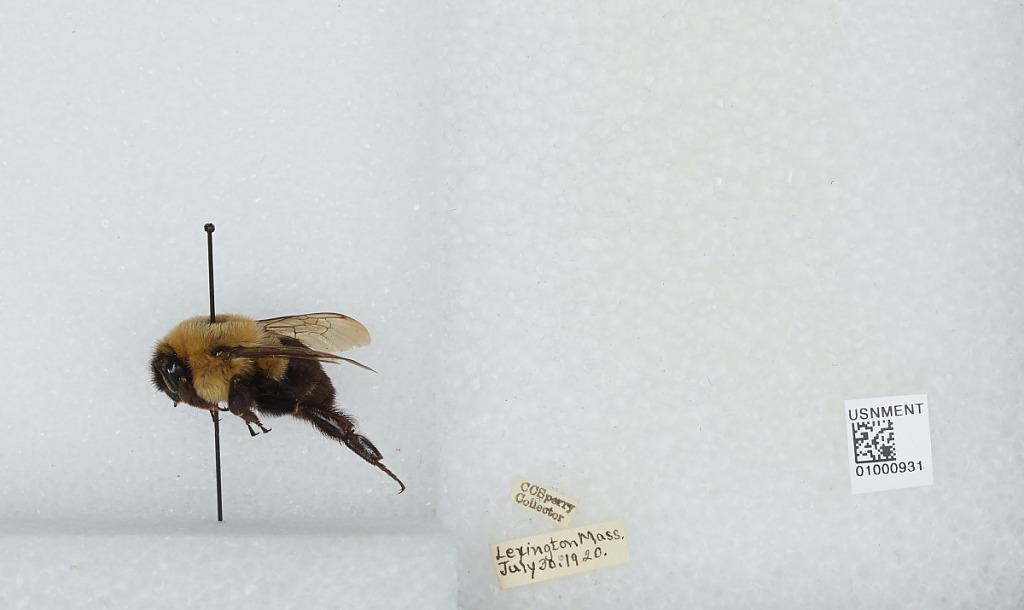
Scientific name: Bombus (Pyrobombus) impatiens Cresson
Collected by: C. Sperry
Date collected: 1920-7-30
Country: United States
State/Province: Massachusetts
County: Middlesex
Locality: Lexington
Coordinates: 42.4473, -71.2245